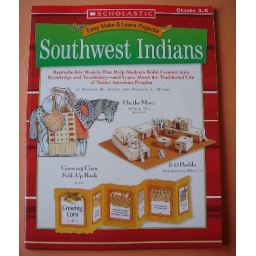
book used in Winter Promise American Story 1; Great for paper crafts!